House of Flying Daggers

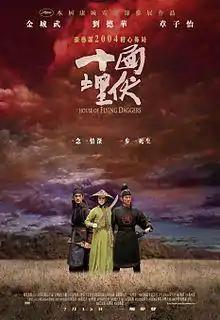
Theatrical release poster

House of Flying Daggers is a 2004 "wuxia" martial arts film from China, directed by Zhang Yimou and starring Takeshi Kaneshiro, Andy Lau, and Zhang Ziyi. It opened in limited release within the United States on 3 December 2004, in New York City and Los Angeles, and opened on additional screens throughout the country two weeks later. The film grossed $11,050,094 at the United States box office and went on to significantly overperform in home video market in the United States.